Unemployment

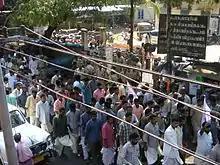
Demonstration against unemployment in Kerala, South India, India on 27 January 2004

Internationally, some nations' unemployment rates are sometimes muted or appear less severe because of the number of self-employed individuals working in agriculture. Small independent farmers are often considered self-employed and so cannot be unemployed. That can impact non-industrialized economies, such as the United States and Europe in the early 19th century, since overall unemployment was approximately 3% because so many individuals were self-employed, independent farmers; however, non-agricultural unemployment was as high as 80%.